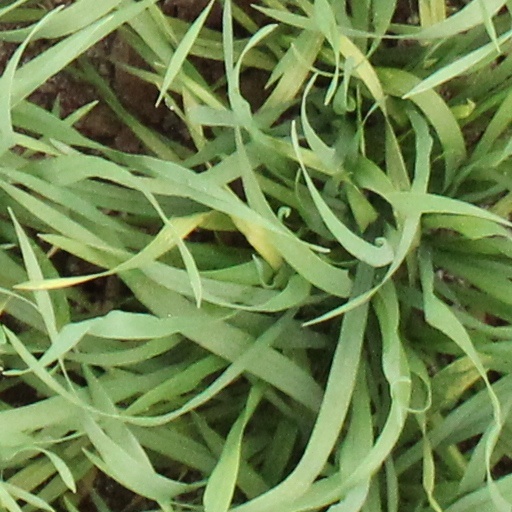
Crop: wheat